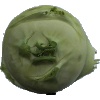
Label: Kohlrabi 1